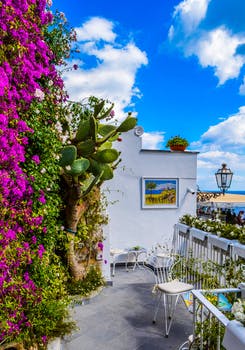
Label: No Watermark